Bronisław Baczko

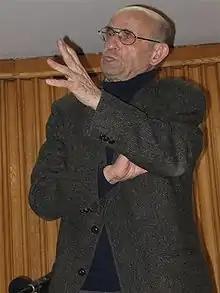
Bronisław Baczko

Bronisław Baczko (13 June 1924 – 29 August 2016) was a Polish philosopher and historian of ideas. Together with Leszek Kołakowski, he was a leading figure in the Warsaw School of the history of ideas in the late 1950s and 1960s.